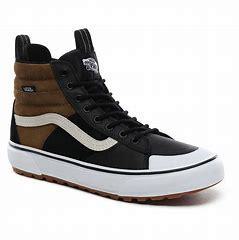
Brand: Vans
Model: SK8 Hi MTE